History of Sydney

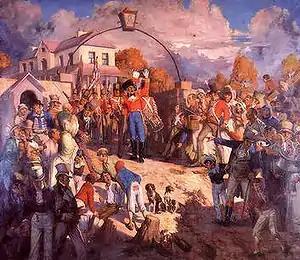
The Rum Rebellion of 1808

As the colony spread to the more fertile lands of the Cumberland Plain around the Hawkesbury river, north-west of Sydney, conflict between the settlers and the Darug people intensified, reaching a peak from 1794 to 1810. Bands of Darug people, led by Pemulwuy and later by his son Tedbury, burned crops, killed livestock and raided settler huts and stores in a pattern of resistance that was to be repeated as the colonial frontier expanded. A military garrison was established on the Hawkesbury in 1795. The death toll from 1794 to 1800 was 26 settlers and up to 200 Darug.